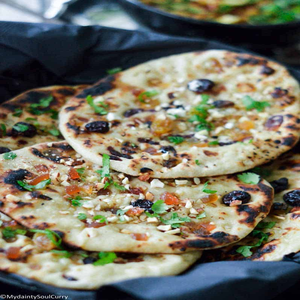
Dish: naan